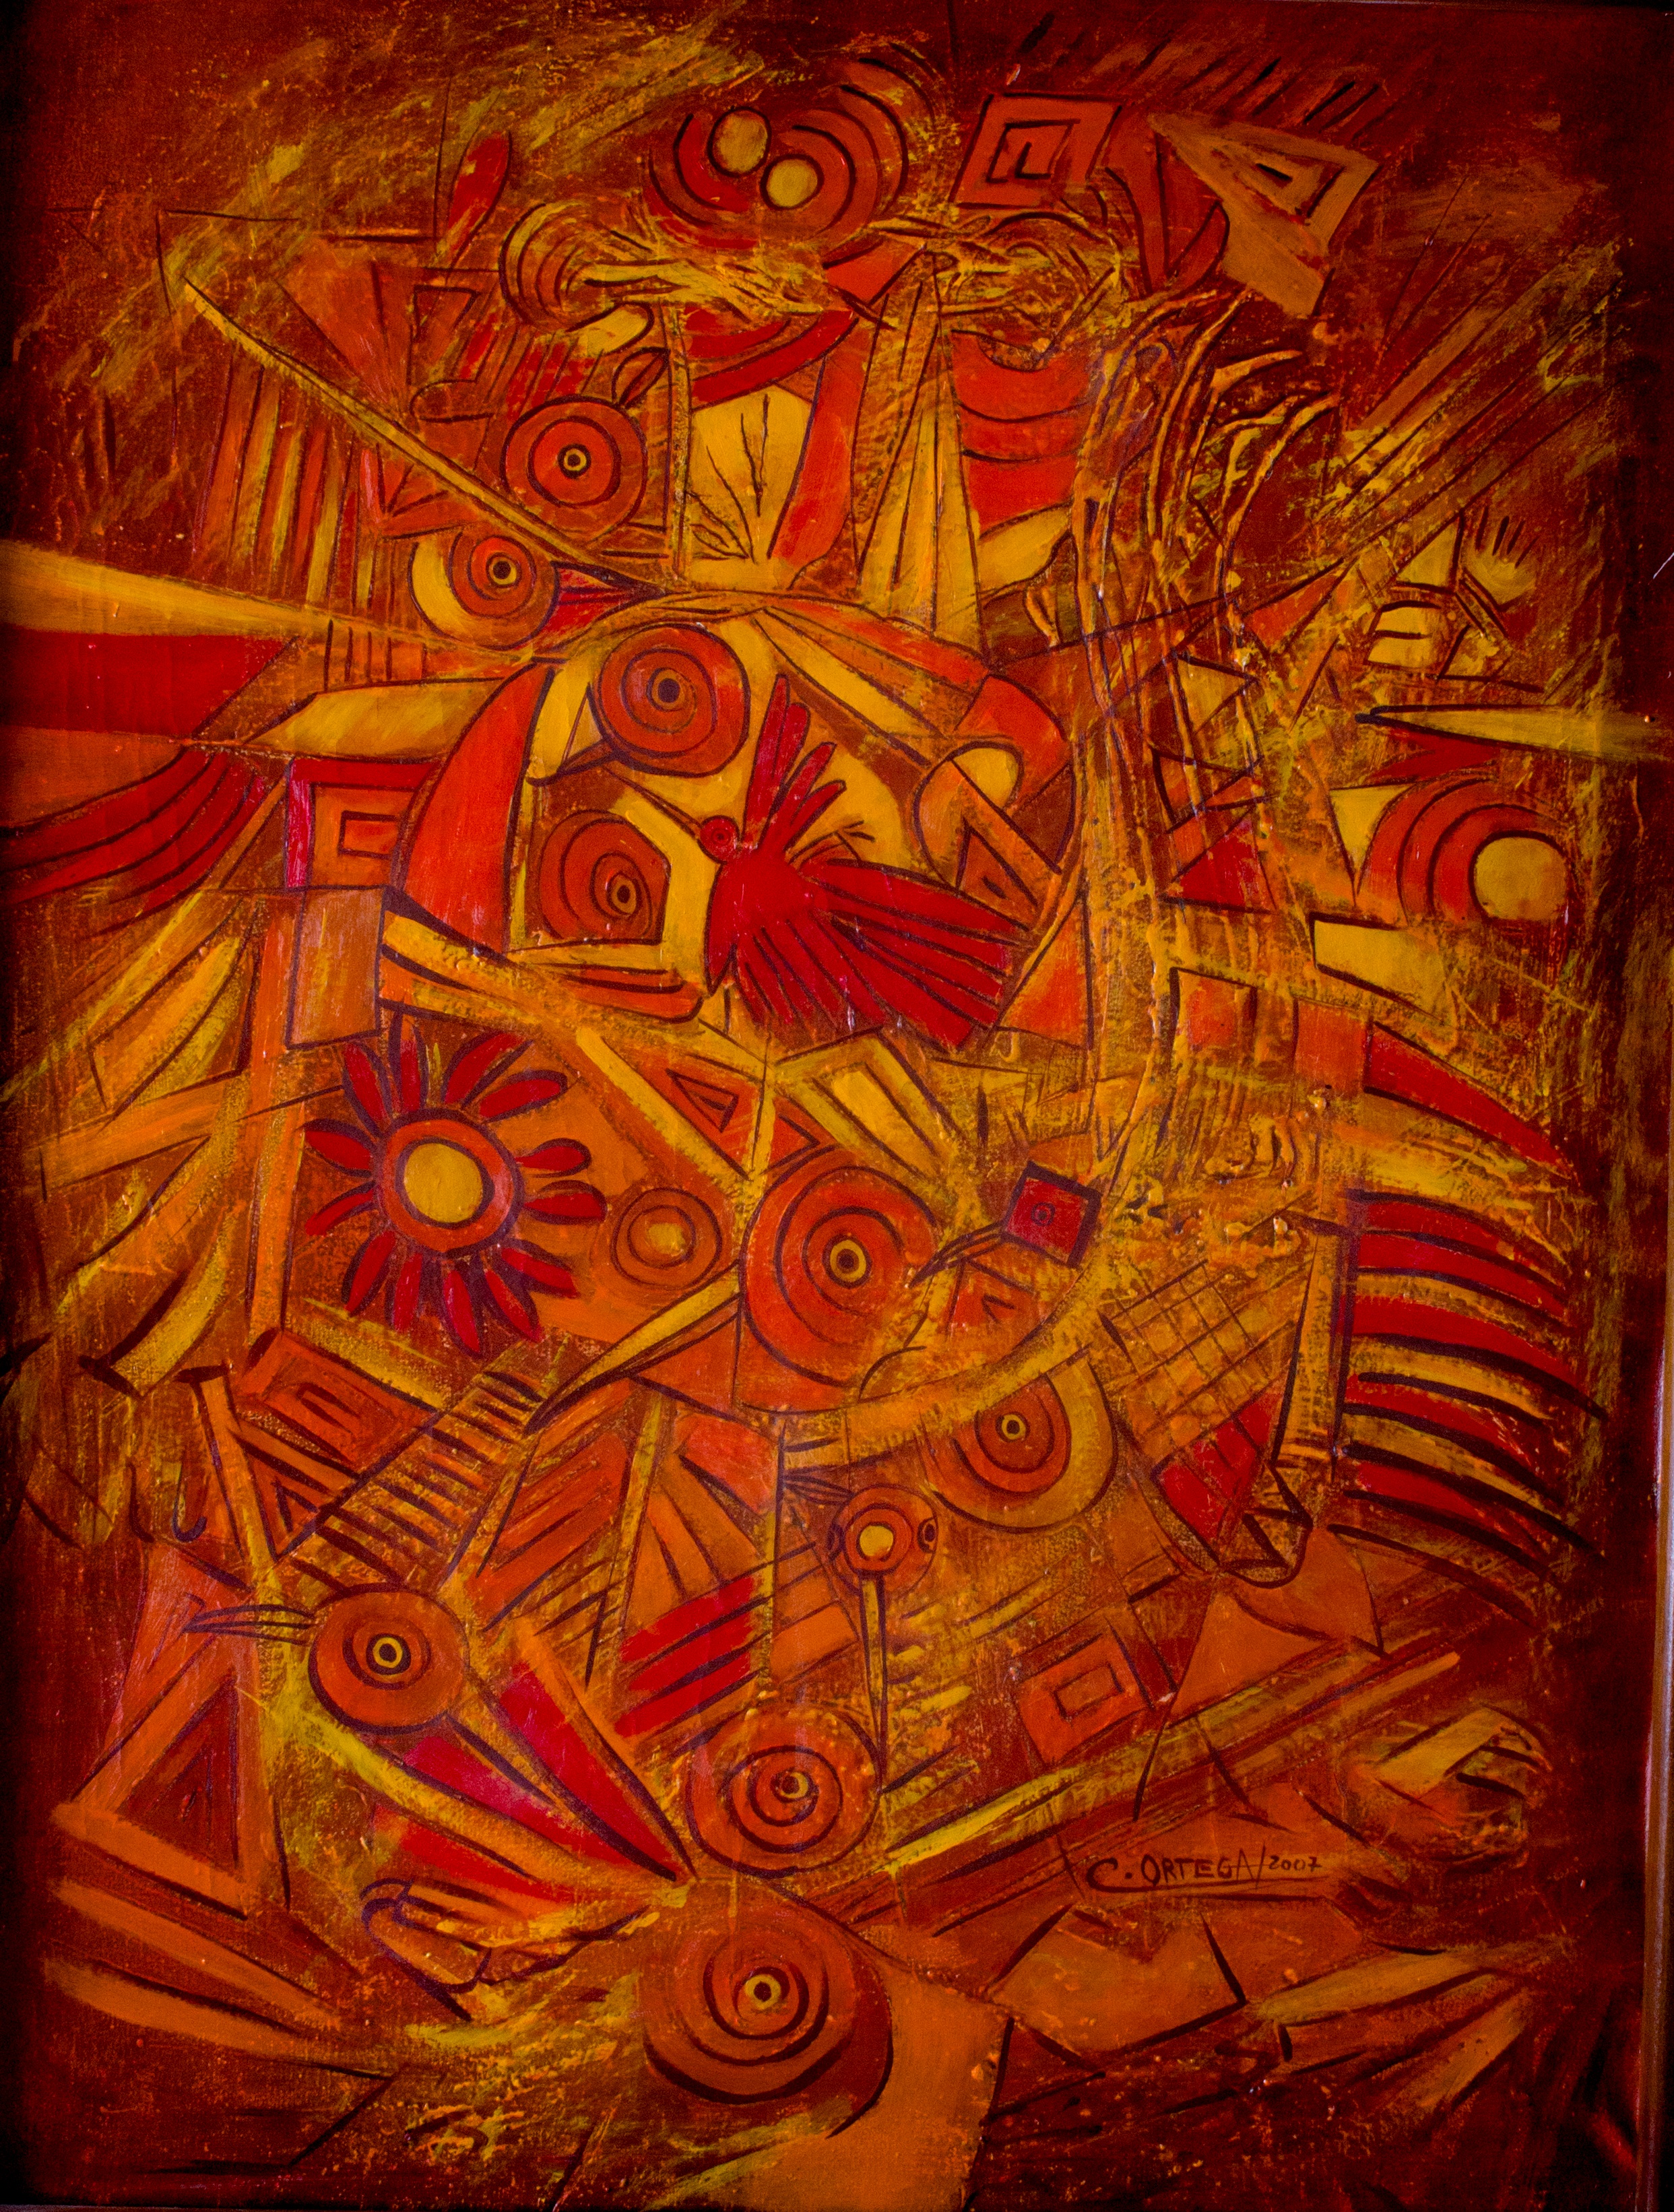
artwork, painting, art, illustration, carving, modern art, acrylic paint, psychedelic art